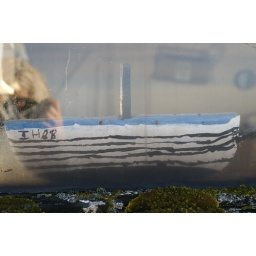
Like this naive painting of a boat that stands in the window of a fisherman's hut